William Livingstone Memorial Light

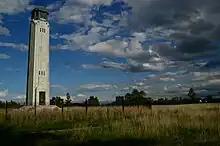
The lighthouse in 2012

The Livingstone Memorial Light is not the first lighthouse to have been built on Belle Isle. In 1881, Congress appropriated $10,000 for the construction of a lighthouse on the island, which was constructed on The Strand, less than a mile southwest of the Memorial Light's present location. It was built to prevent ships from running aground on the then-undeveloped Belle Isle. Belle Isle Lighthouse was a square, red-brick tower with an attached two-story lighthouse keeper's house. The light housed a fourth-order Fresnel Lens. This lighthouse was automated in 1930, and the attached house hosted the Detroit superintendent of the United States Lighthouse Service for the next ten years. As park trees had started to obscure the lighthouse, its functions were moved to a nearby combination flagpole and light mast. The first lighthouse was abandoned in 1940 and demolished in fall 1941, and is now the site of the US Coast Guard Station Belle Isle.